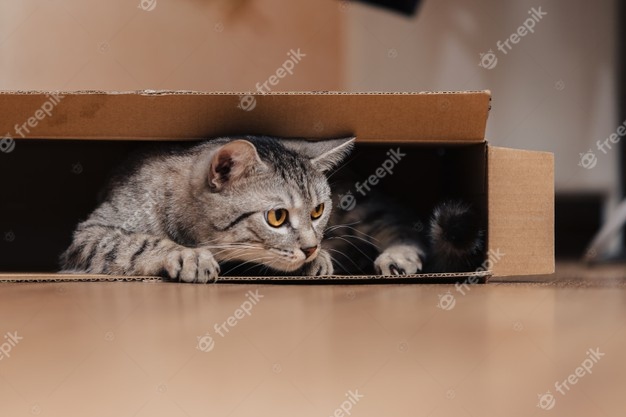
Label: cardboard